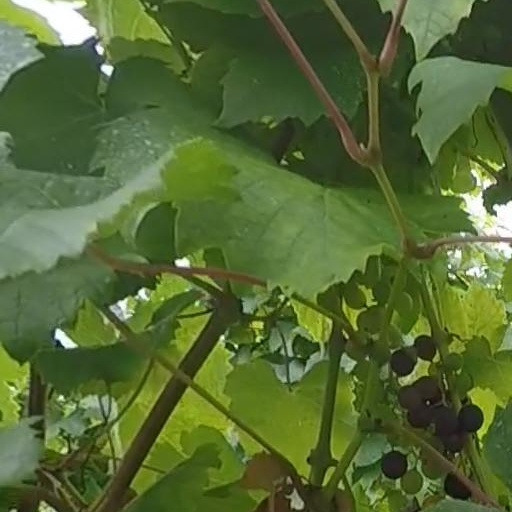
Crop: grape